Cacau Protásio

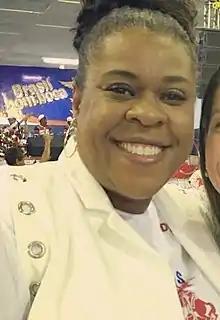
Protásio in 2018

Anna Cláudia Protásio Monteiro (born June 3, 1975), known professionally as Cacau Protásio, is a Brazilian actress and comedian.